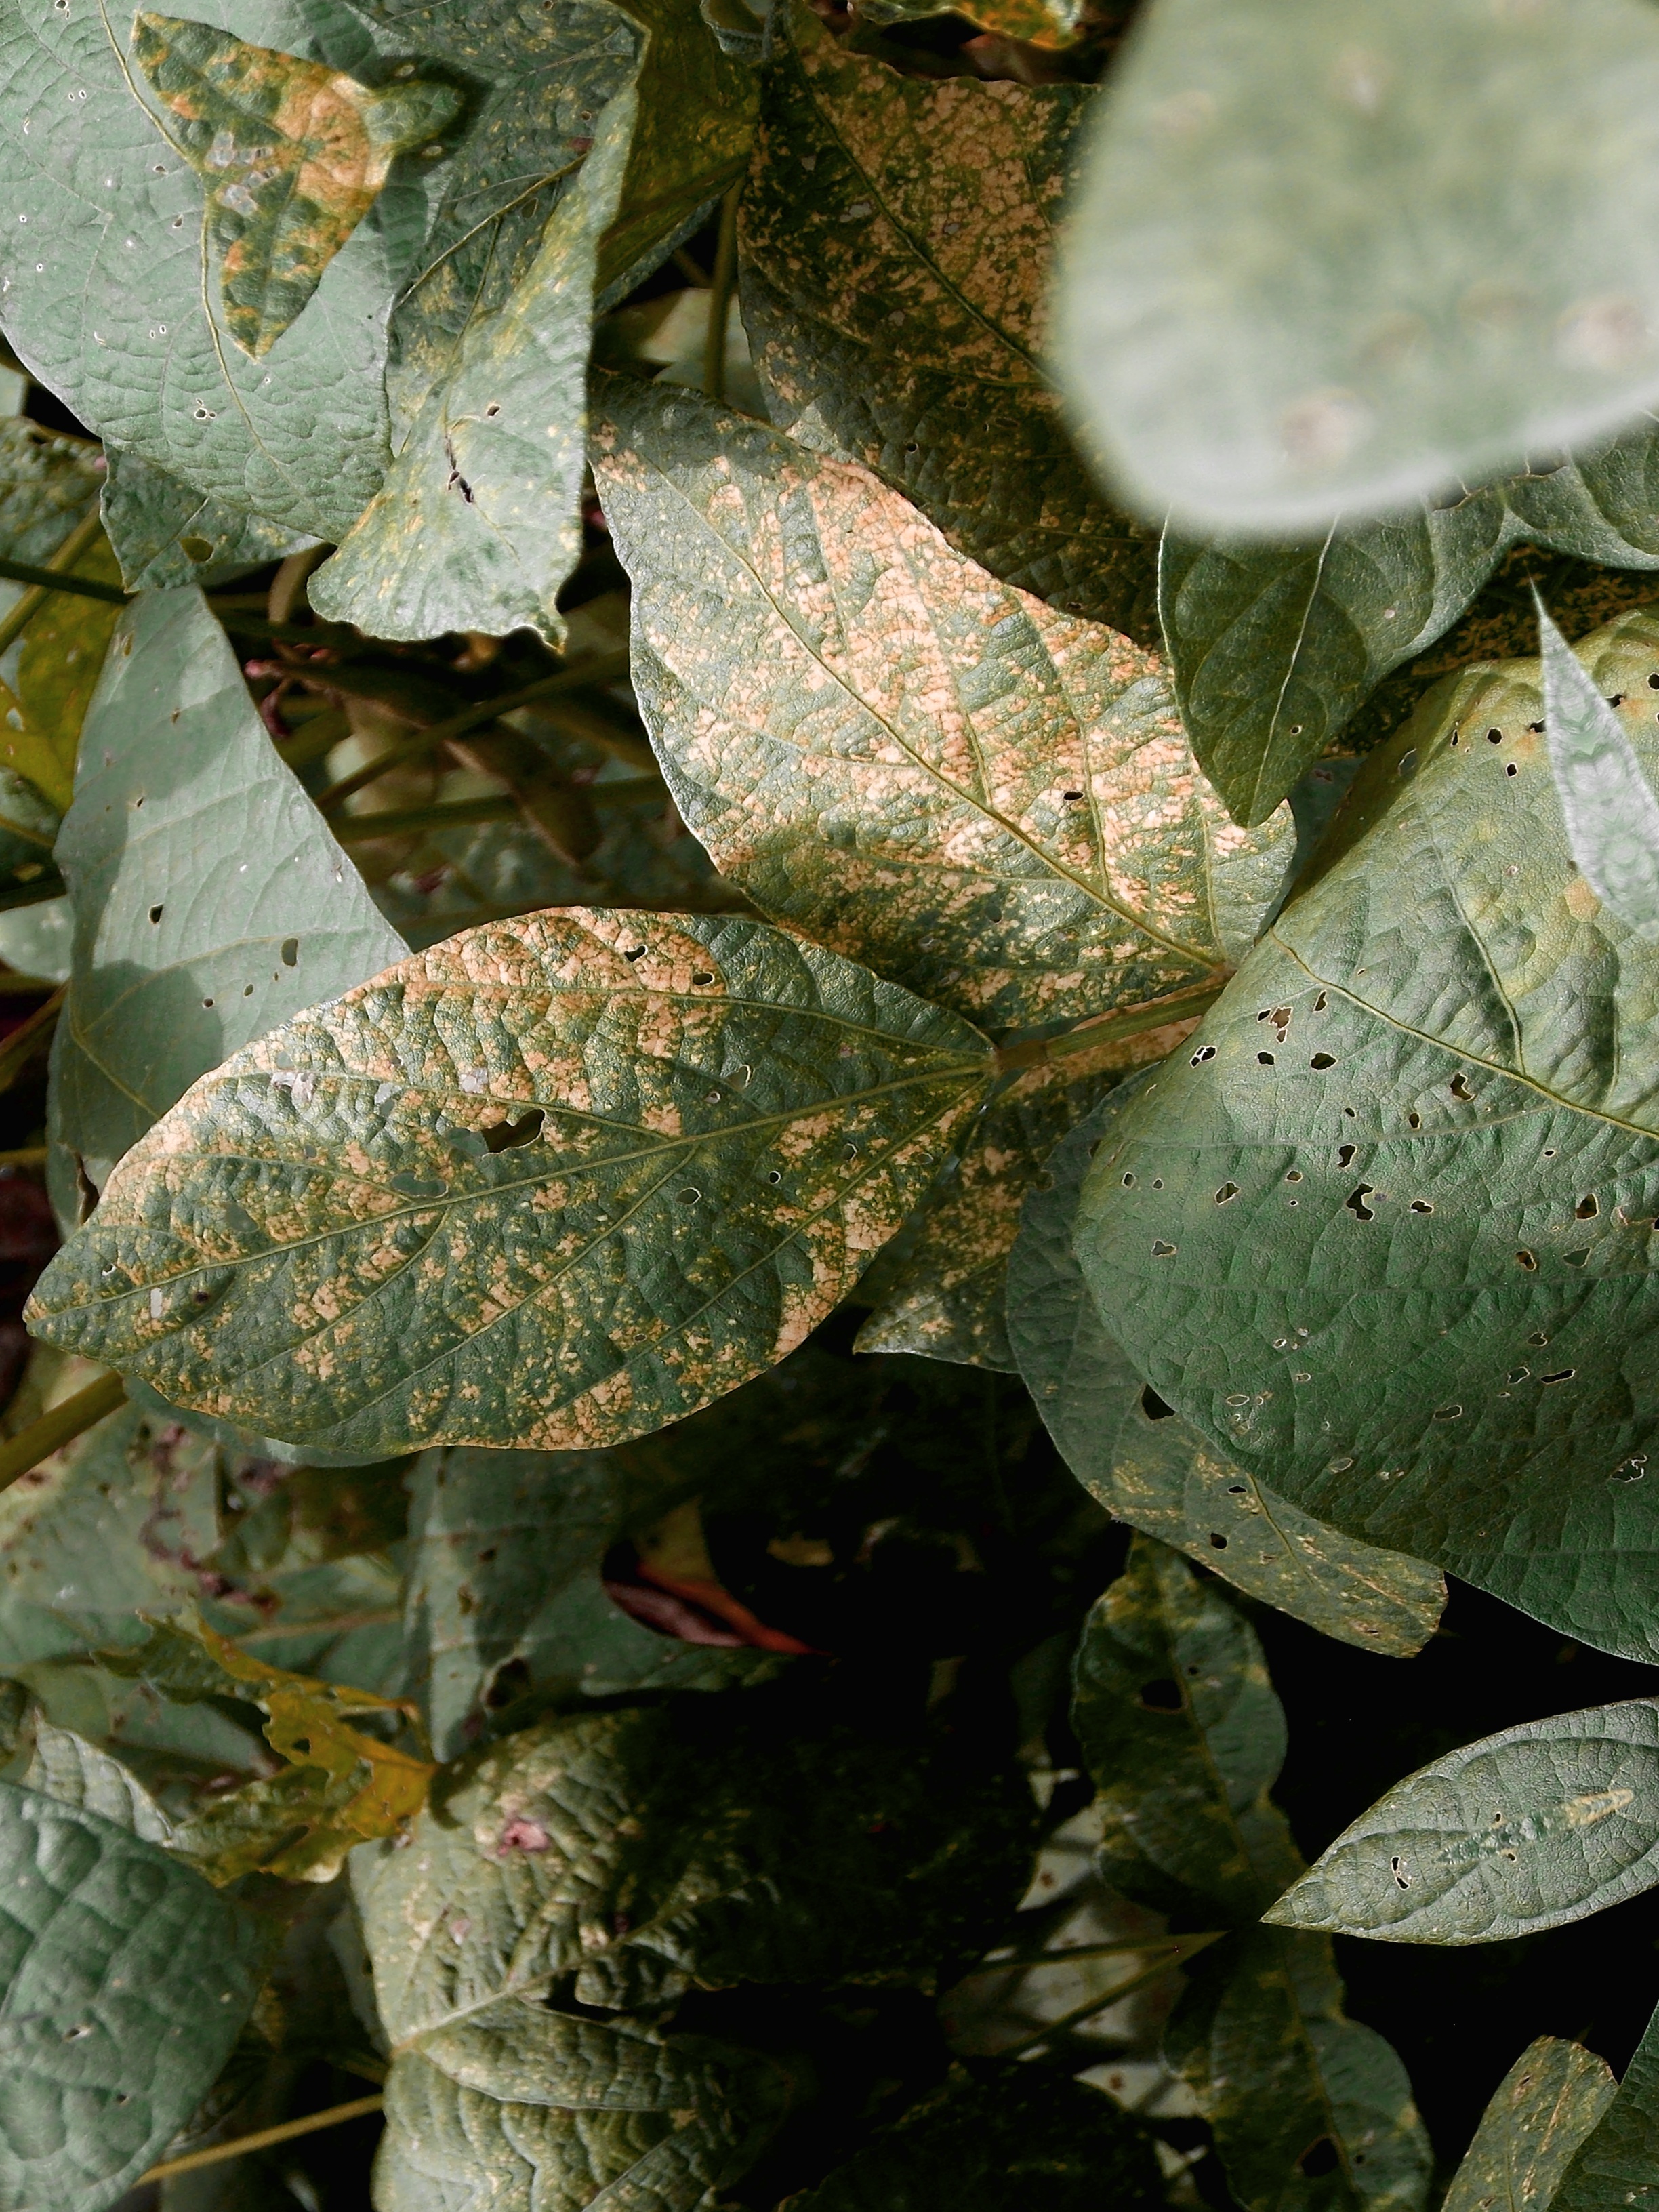
Label: Disease